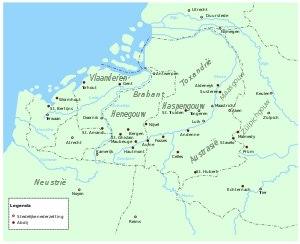
L'histoire de la Belgique est traditionnellement divisée en deux grandes parties. D'une part, celle des territoires qui formeront, après 1830, le territoire de la Belgique proprement dite. D'autre part, la Belgique d'après 1830, date de son indépendance politique et territoriale.
La religion en Belgique est autorisée par la Constitution belge.
Les Francs constituent un peuple germanique apparaissant sous la forme d'une confédération au moment des grandes invasions. Une partie d'entre eux joue un rôle central dans l'histoire de France, celle des Pays-Bas, celle de la Belgique, celle du Luxembourg et celle de l'Allemagne à compter de leur sédentarisation en Gaule romaine. Ils ont donné leur nom à la France et aux Français ainsi qu'à de nombreuses places et régions en Allemagne, les plus connus étant la ville Francfort-sur-le-Main et la région nord de Bavière, Franken, Franconie en français.